Japanese garden

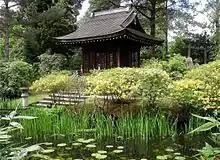
Japanese Garden, Tatton Park Gardens

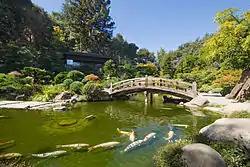
Hakone Gardens in Saratoga, California

The aesthetic of Japanese gardens was introduced to the English-speaking world by Josiah Conder's "Landscape Gardening in Japan" (Kelly & Walsh, 1893). Conder was a British architect who had worked for the Japanese government and other clients in Japan from 1877 until his death. The book was published when the general trend of Japonisme, or Japanese influence in the arts of the West, was already well-established, and sparked the first Japanese gardens in the West. A second edition was required in 1912. Initially these were mostly sections of large private gardens, but as the style grew in popularity, many Japanese gardens were, and continue to be, added to public parks and gardens. Conder's principles have sometimes proved hard to follow: